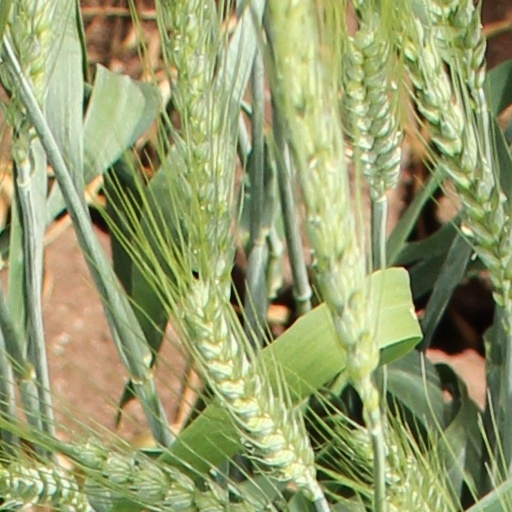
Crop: wheat